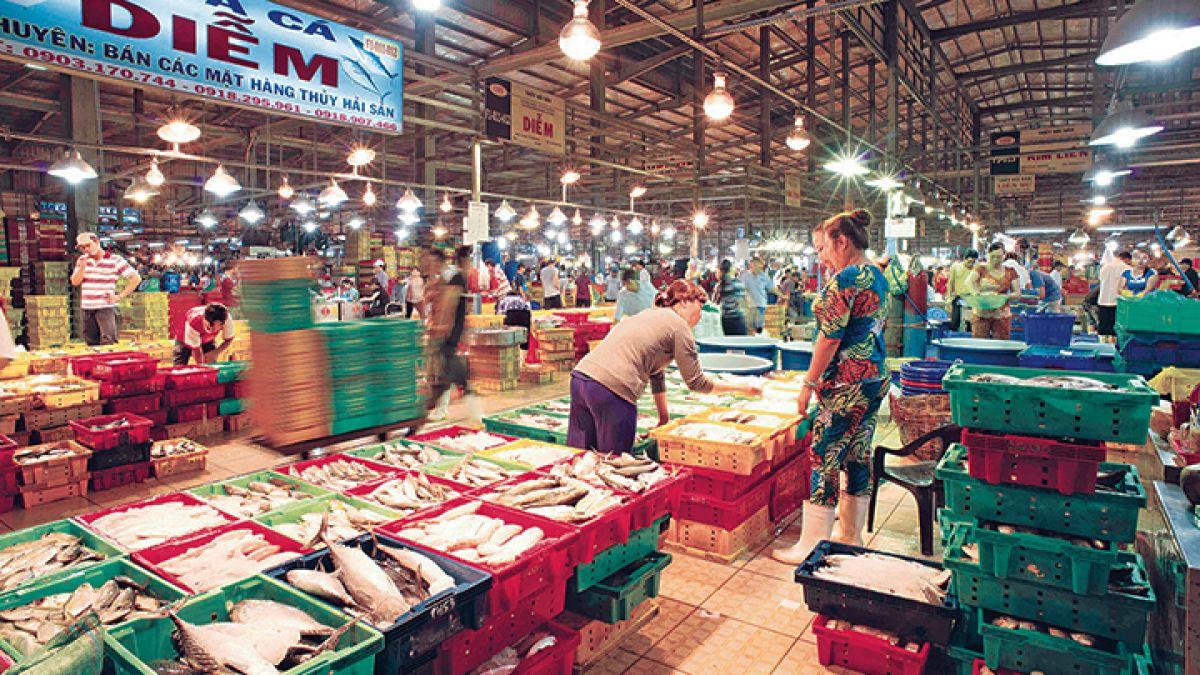
có nhiều loại thuỷ hải sản được bày bán trong khu chợ